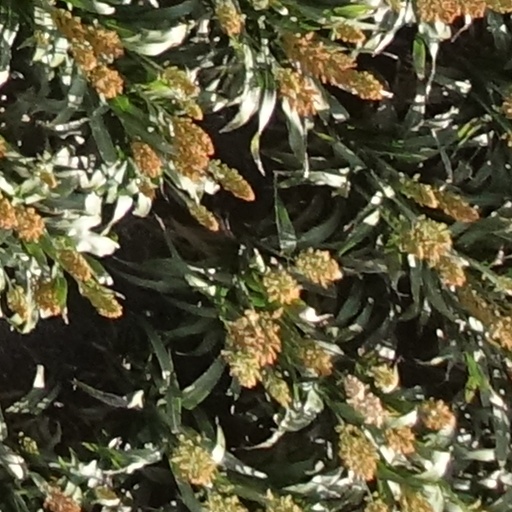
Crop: sorghum